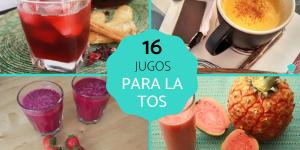
jugos para la tos